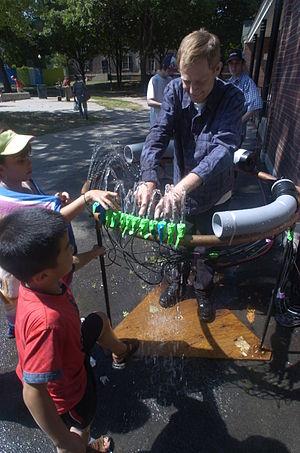
Jeff Chapman, plus connu sous le pseudonyme de « Ninjalicious » est un explorateur urbain originaire de Toronto, célèbre pour avoir fondé et édité pendant plusieurs années le fanzine Infiltration: the zine about going places you're not supposed to go, doublé d'un livre, Access all areas. Il a, sinon inventé, tout du moins popularisé l'expression « exploration urbaine » et a contribué à l'intégration d'internet comme l'un des vecteurs de l'urbex. Il a également largement participé au YIP magazine et à Eye Weekly.